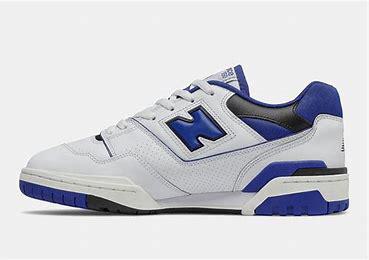
Brand: New
Model: Balance 550